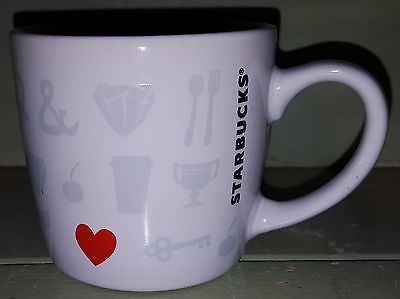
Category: mug